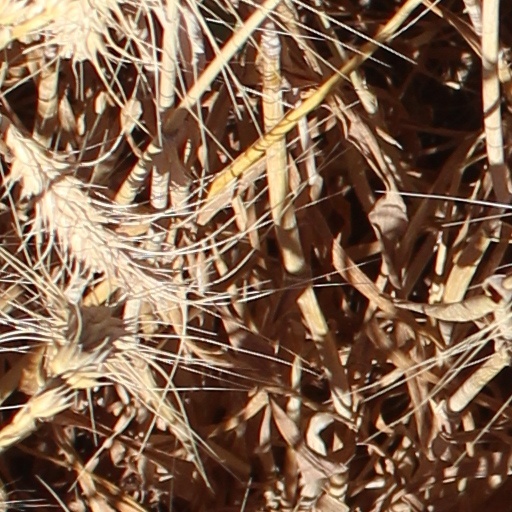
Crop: wheat